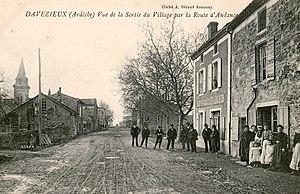
Davézieux rue principale
Davézieux est une commune française située dans le département de l'Ardèche en région Auvergne-Rhône-Alpes.